Automated border control system

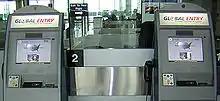
Global Entry kiosks

The Philippines' Bureau of Immigration operates eGates procured by the Taiwan-based MiTAC Computing Technology Corp. through a joint venture with Ascent Solutions at Clark International Airport, Francisco Bangoy International Airport in Davao, Mactan–Cebu International Airport, and Ninoy Aquino International Airport in Manila. The first gates were launched at the Manila airport in October 2018 solely for biometric Philippine passport holders at arrival formalities. The bureau stated that the utilization of eGates reduces the processing time per passenger by 30 seconds maximum. As of 2023, 21 eGates are in use across the Philippines, most of which are situated at Ninoy Aquino International Airport. The bureau has yet to install eGates at the departure areas of the country's international airports.